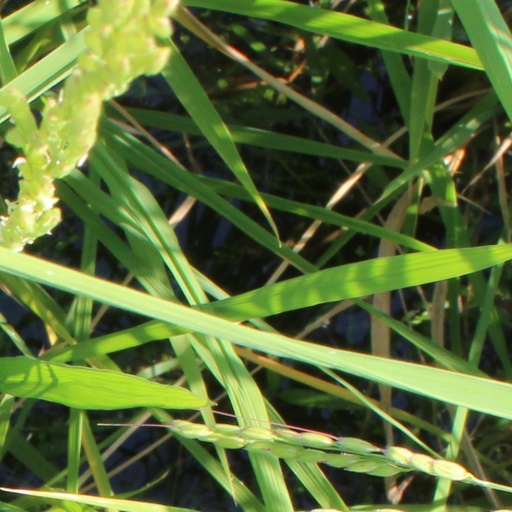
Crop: rice